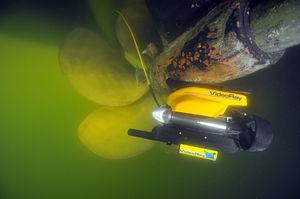
VideoRay est le nom d’une série de ROVs. Le ROV de base pèse 6,4 kg et est commandé par un opérateur via une interface de la taille d’une valise, qui comprend un écran vidéo.